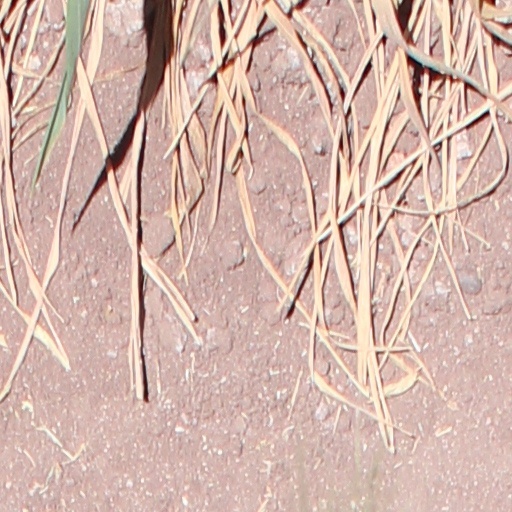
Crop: wheat